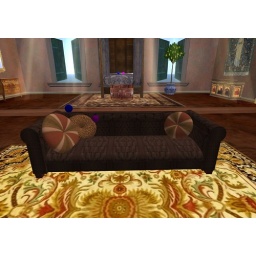
The leather Chesterfield sofa in the bedroom